SMS Nassau

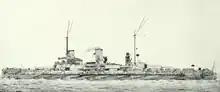
underway

In March 1911, the fleet conducted exercises in the Skagerrak and Kattegat. and the rest of the fleet received British and American naval squadrons at Kiel in June and July. The year's autumn maneuvers were confined to the Baltic and the Kattegat. Another fleet review was held afterward, during the exercises for a visiting Austro-Hungarian delegation that included Archduke Franz Ferdinand and Admiral Rudolf Montecuccoli. won the Kaiser's (Shooting Prize) for excellent shooting in the 1911 training year. In mid-1912, due to the Agadir Crisis, the summer cruise was confined to the Baltic, to avoid exposing the fleet during the period of heightened tension with Britain and France. KzS Ludolf von Uslar took command of the ship in October. won the for a second time in 1912. A training cruise in the Baltic took place late in the year. The training program for 1913 proceeded in much the same pattern as in previous years.